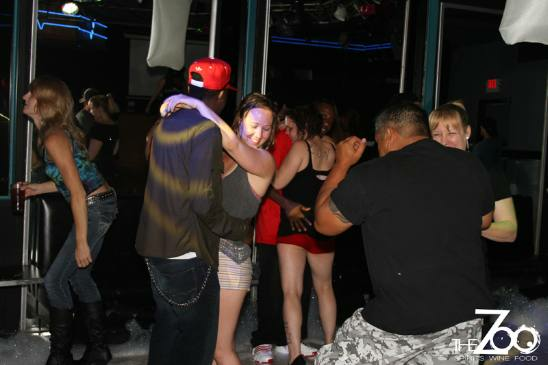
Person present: Yes